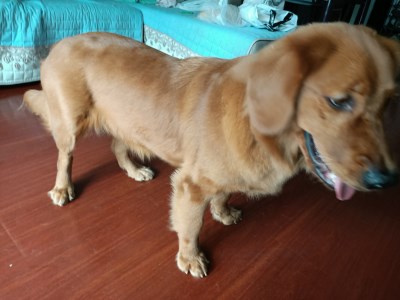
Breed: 5355-n000126-golden_retriever